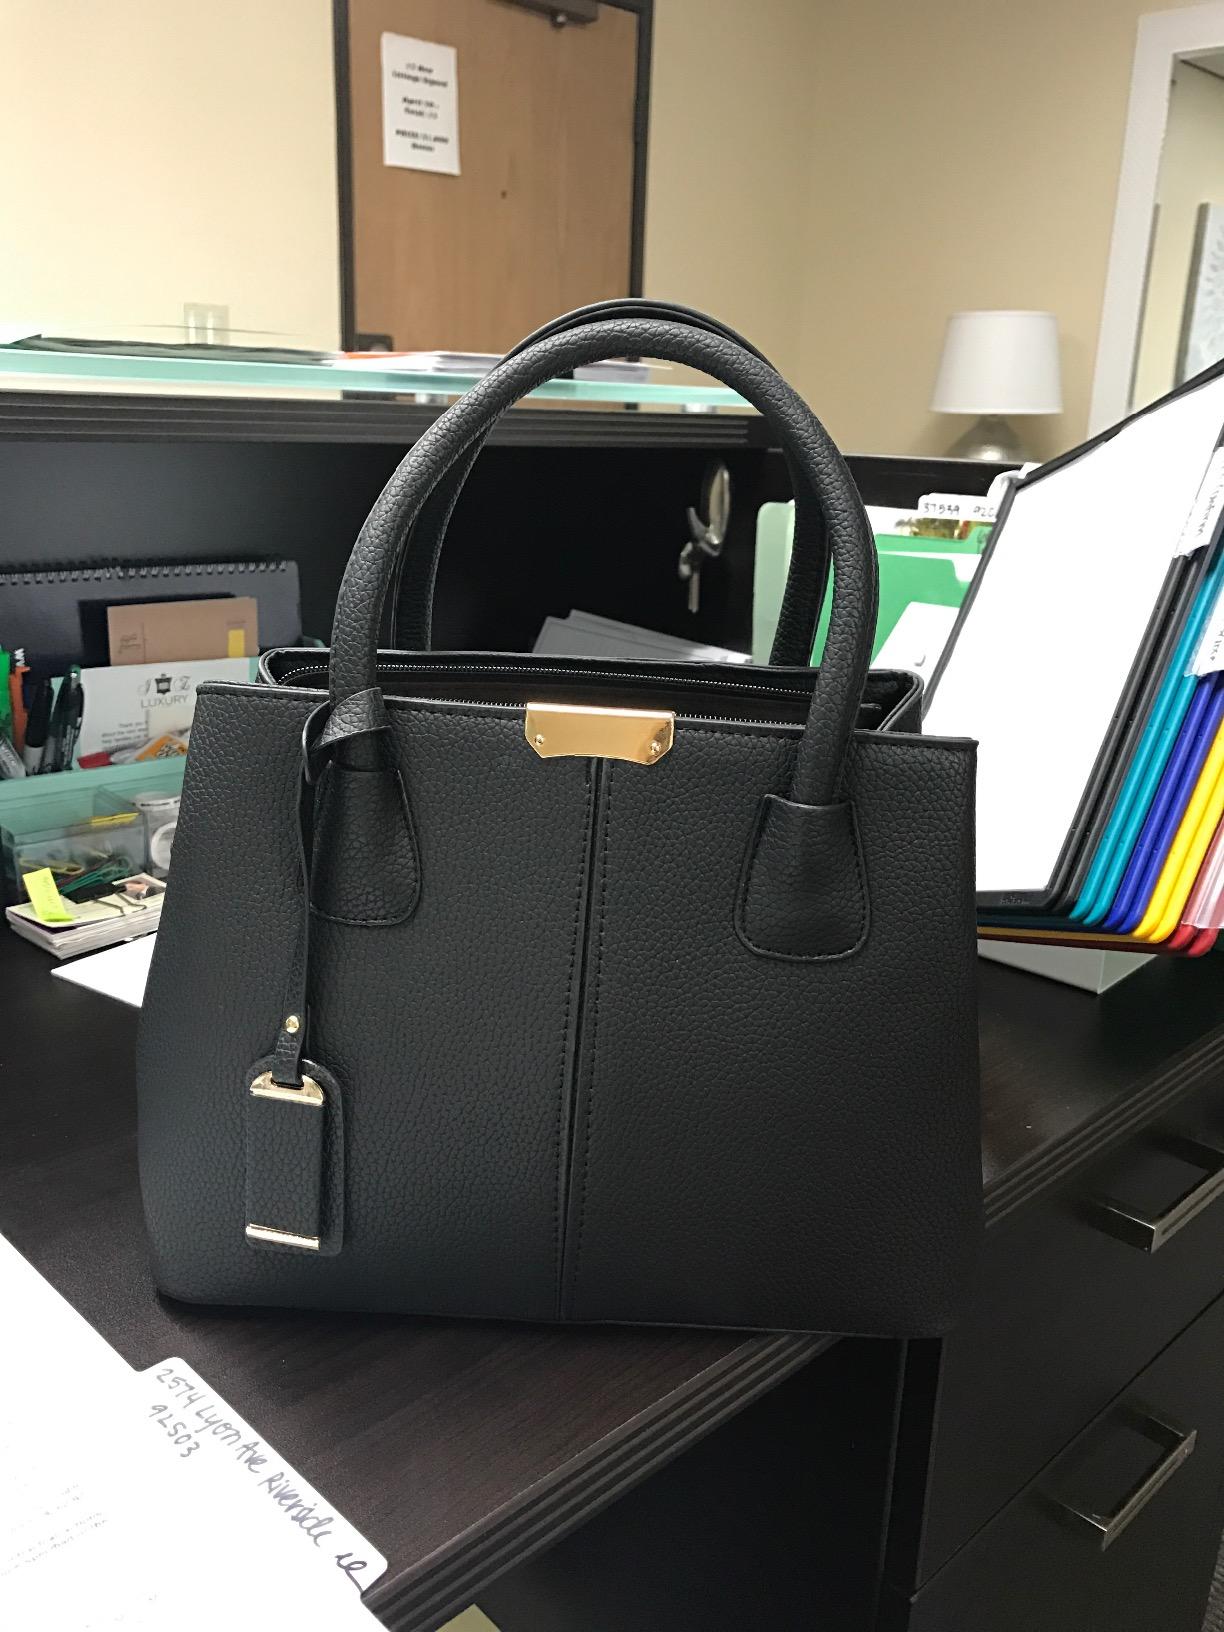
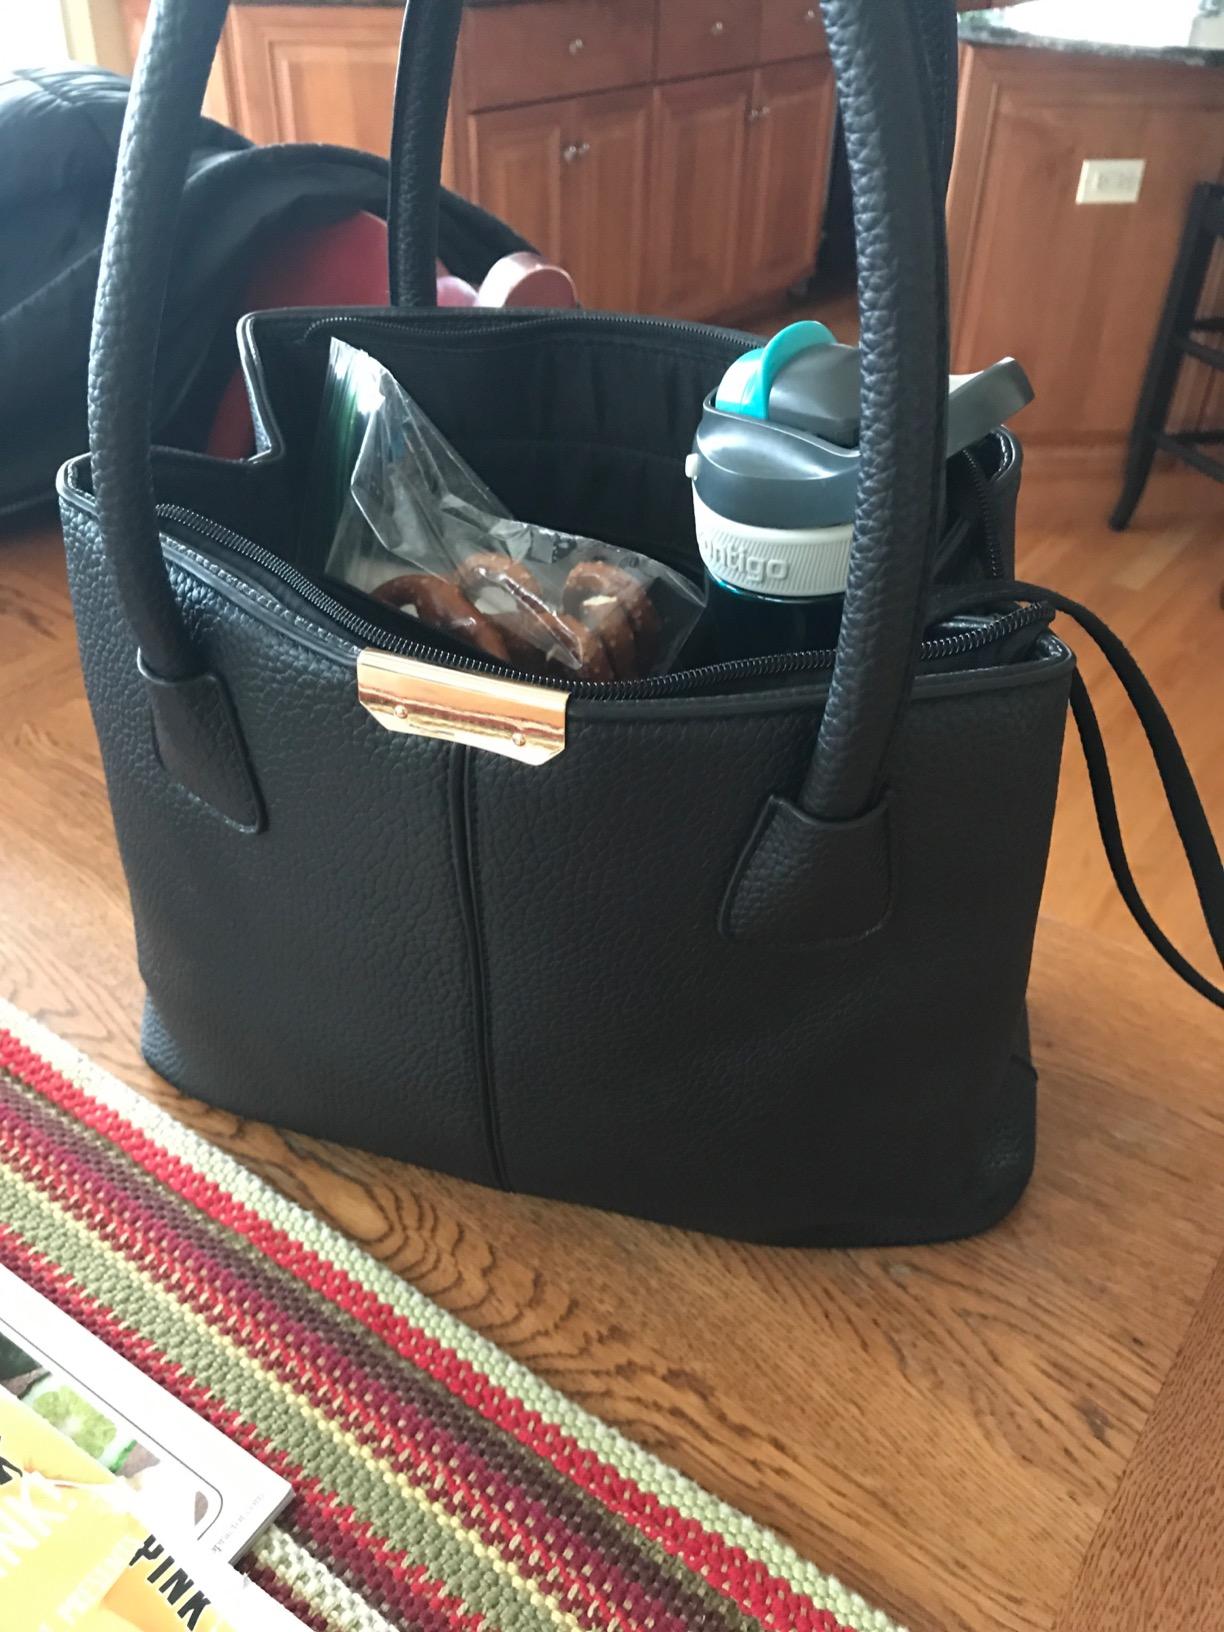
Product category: accessories_handbag
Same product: yes